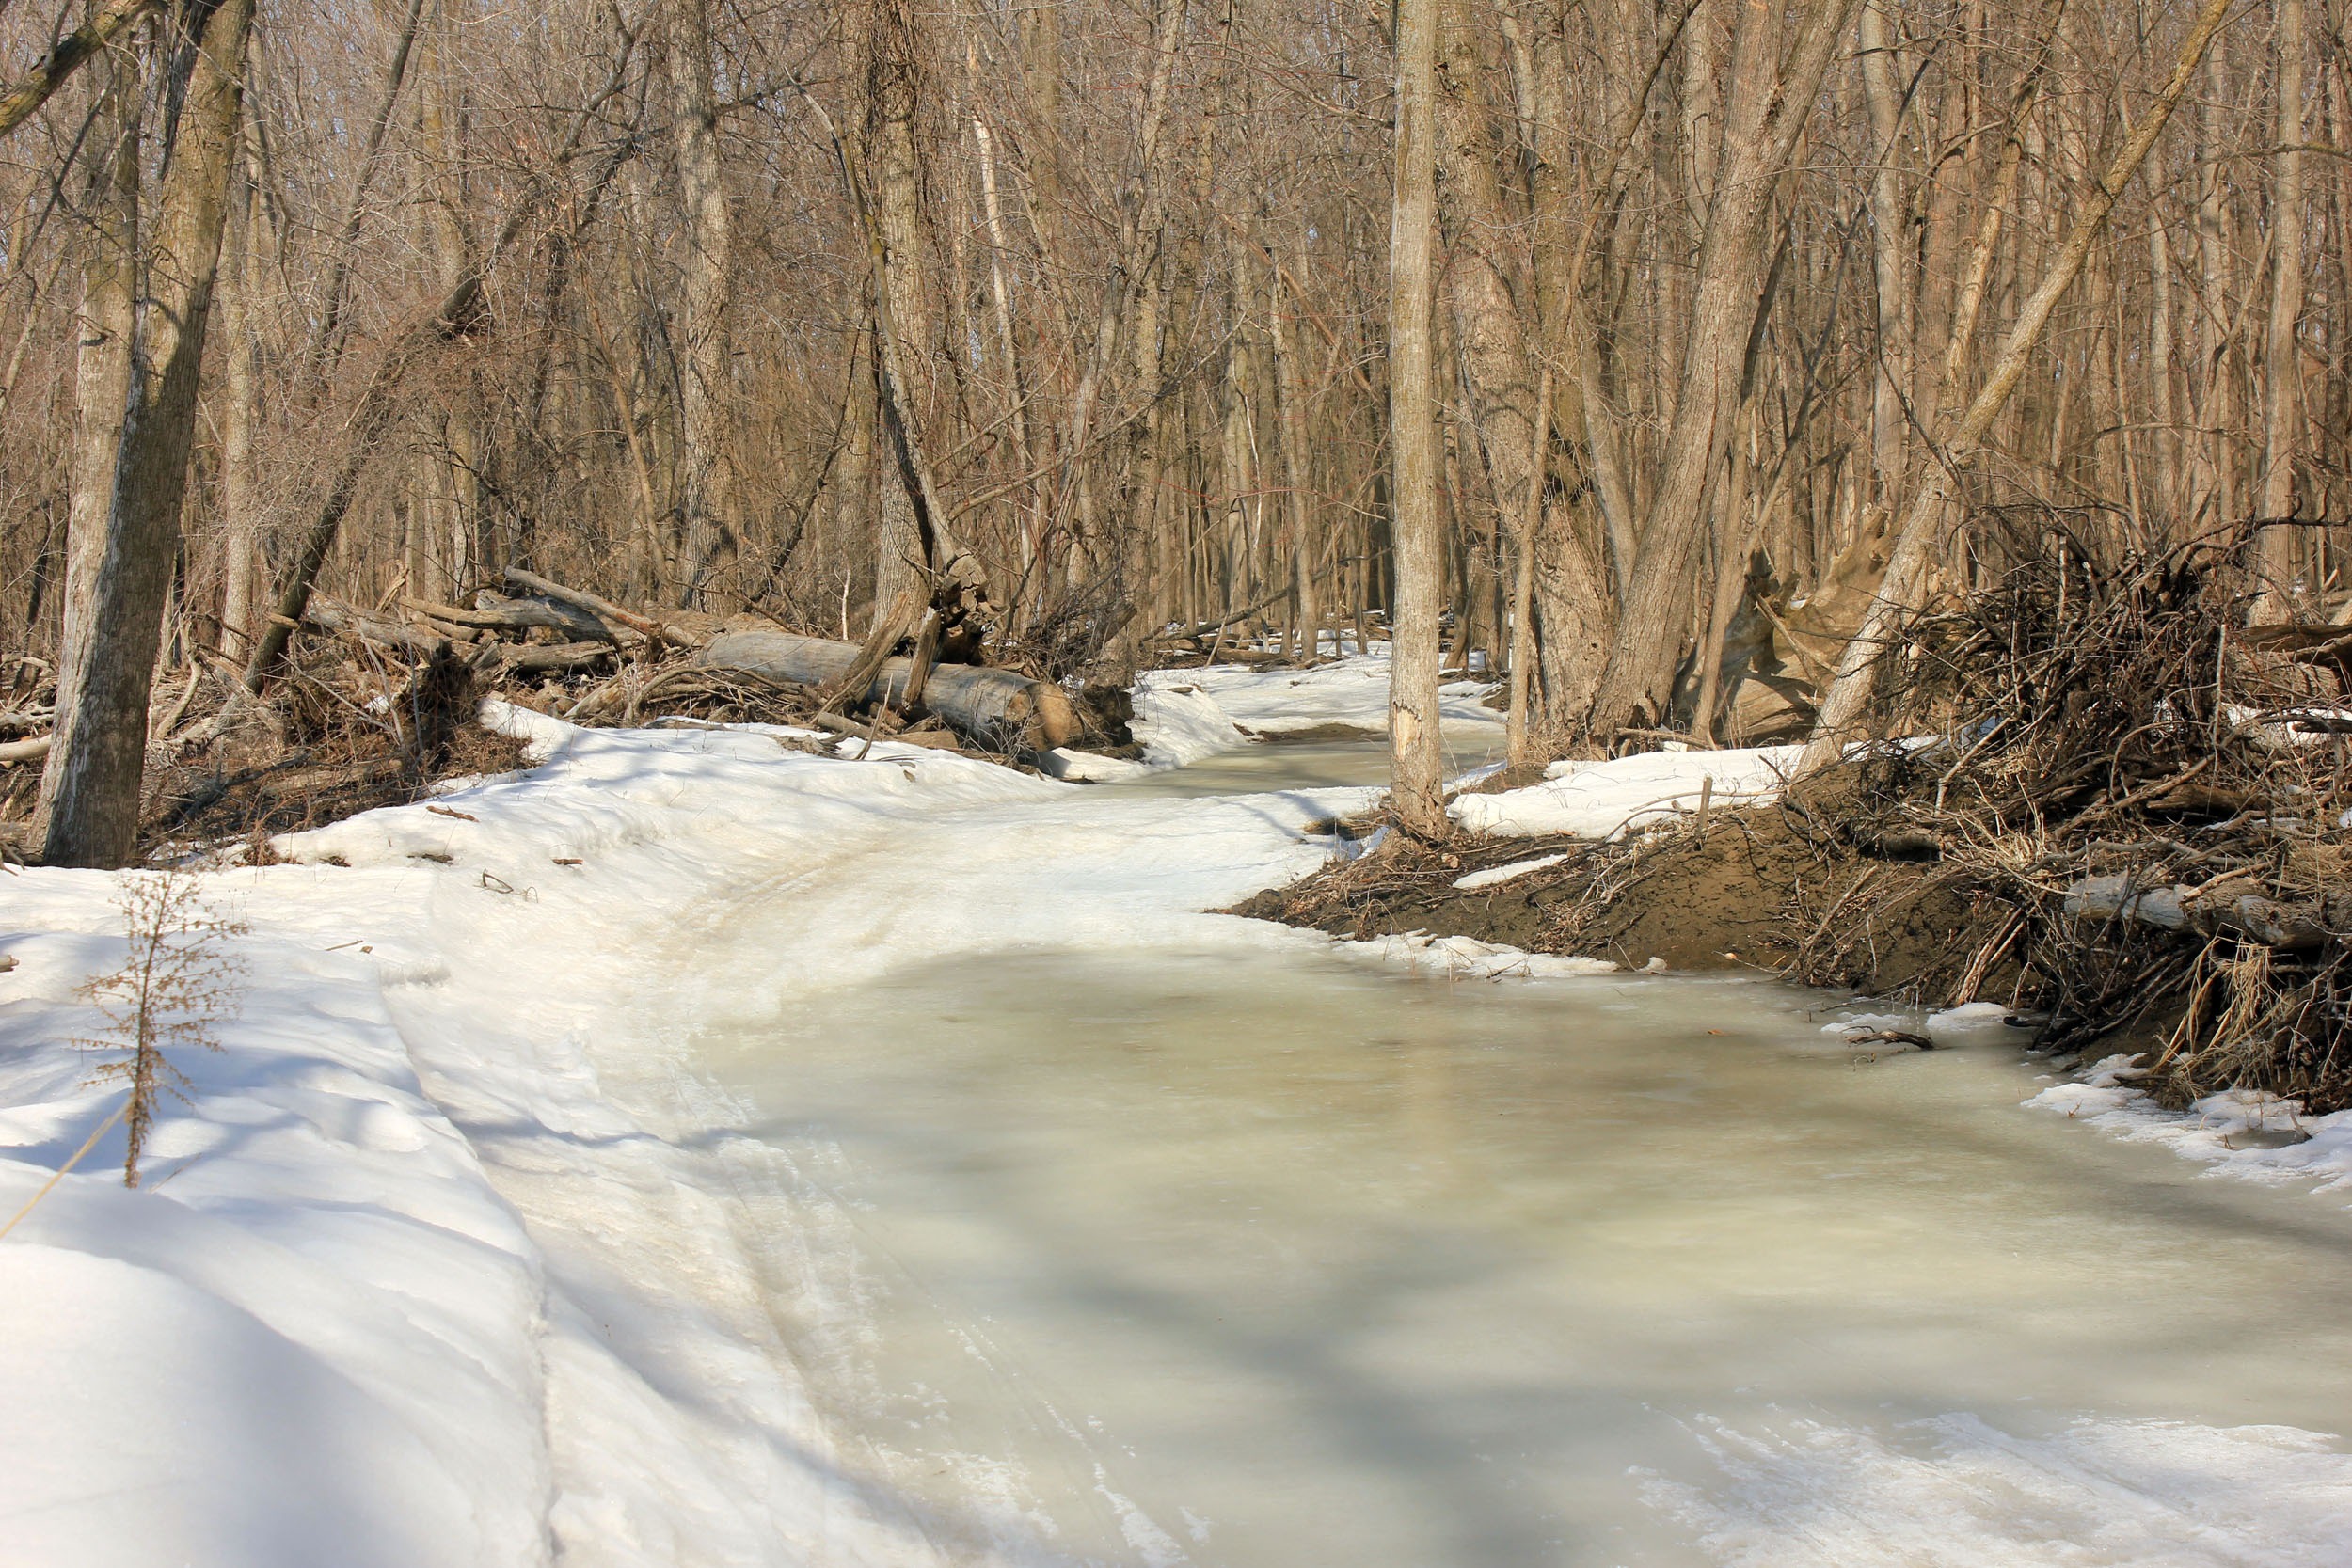
tree, water, nature, forest, wilderness, snow, winter, wood, river, stream, ice, weather, usa, rapid, frozen, season, woodland, habitat, minnesota, natural environment, woody plant, minnesota valley state park